John Gardner Murray

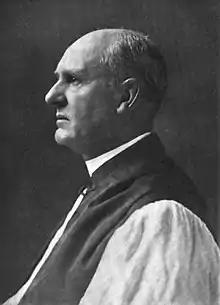

John Gardner Murray (August 31, 1857 – October 3, 1929) was the sixteenth presiding bishop of the Episcopal Church. He was the first person elected to the position rather than succeeding to it automatically as the oldest bishop when his predecessor died.